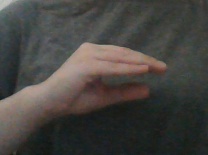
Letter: jeem